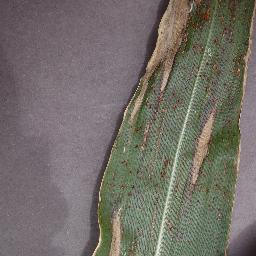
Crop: corn
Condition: (maize)_northern_blight